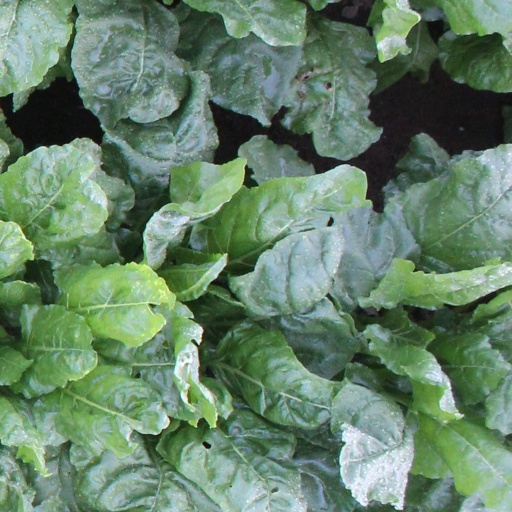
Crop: sugar beet